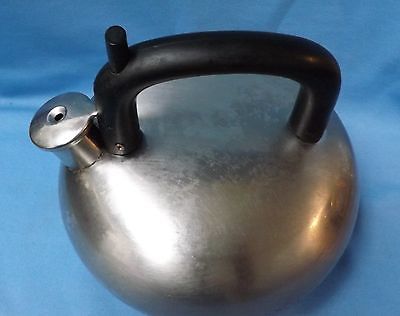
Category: kettle